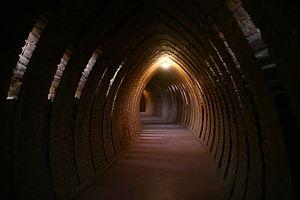
Hôpital Régional de Kaédi, Mauritanie. Architecte: Fabrizio Carola. Italiano: Ospedale Regionale di Kaedi, Mauritania. Architetto Fabrizio Carola.
Fabrizio Carola est un architecte italien contemporain ayant consacré la majorité de sa carrière à l'architecture bioclimatique de l'Afrique. Il a reçu le Prix Aga Khan d'architecture en 1995.